Lisgoold GAA

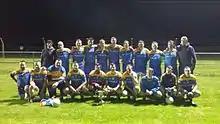
A Squad photo of the 2014 Junior Football Team.

Even though the Junior Footballers were involved in two out of the last three East Cork finals, they faltered in championship this season, being knocked out by Dungourney in the second round. However, they recovered and produced steady results eventually qualifying for the league final. On 9 October 2014, they defeated Glenbower Rovers (who won the two finals that Lisgoold lost in) in Glenbower's home pitch to win by a last minute goal to win by 2-7 to 0-12. It was the first time an 'A' grade title was won by the club.